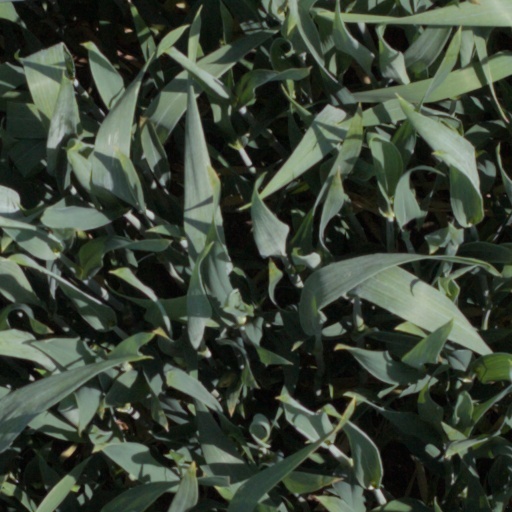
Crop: wheat